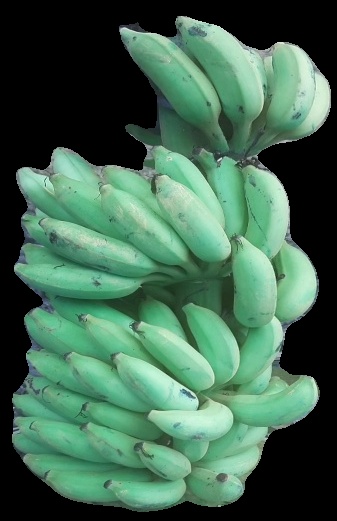
Variety: elakki-bale
Grade: grade2